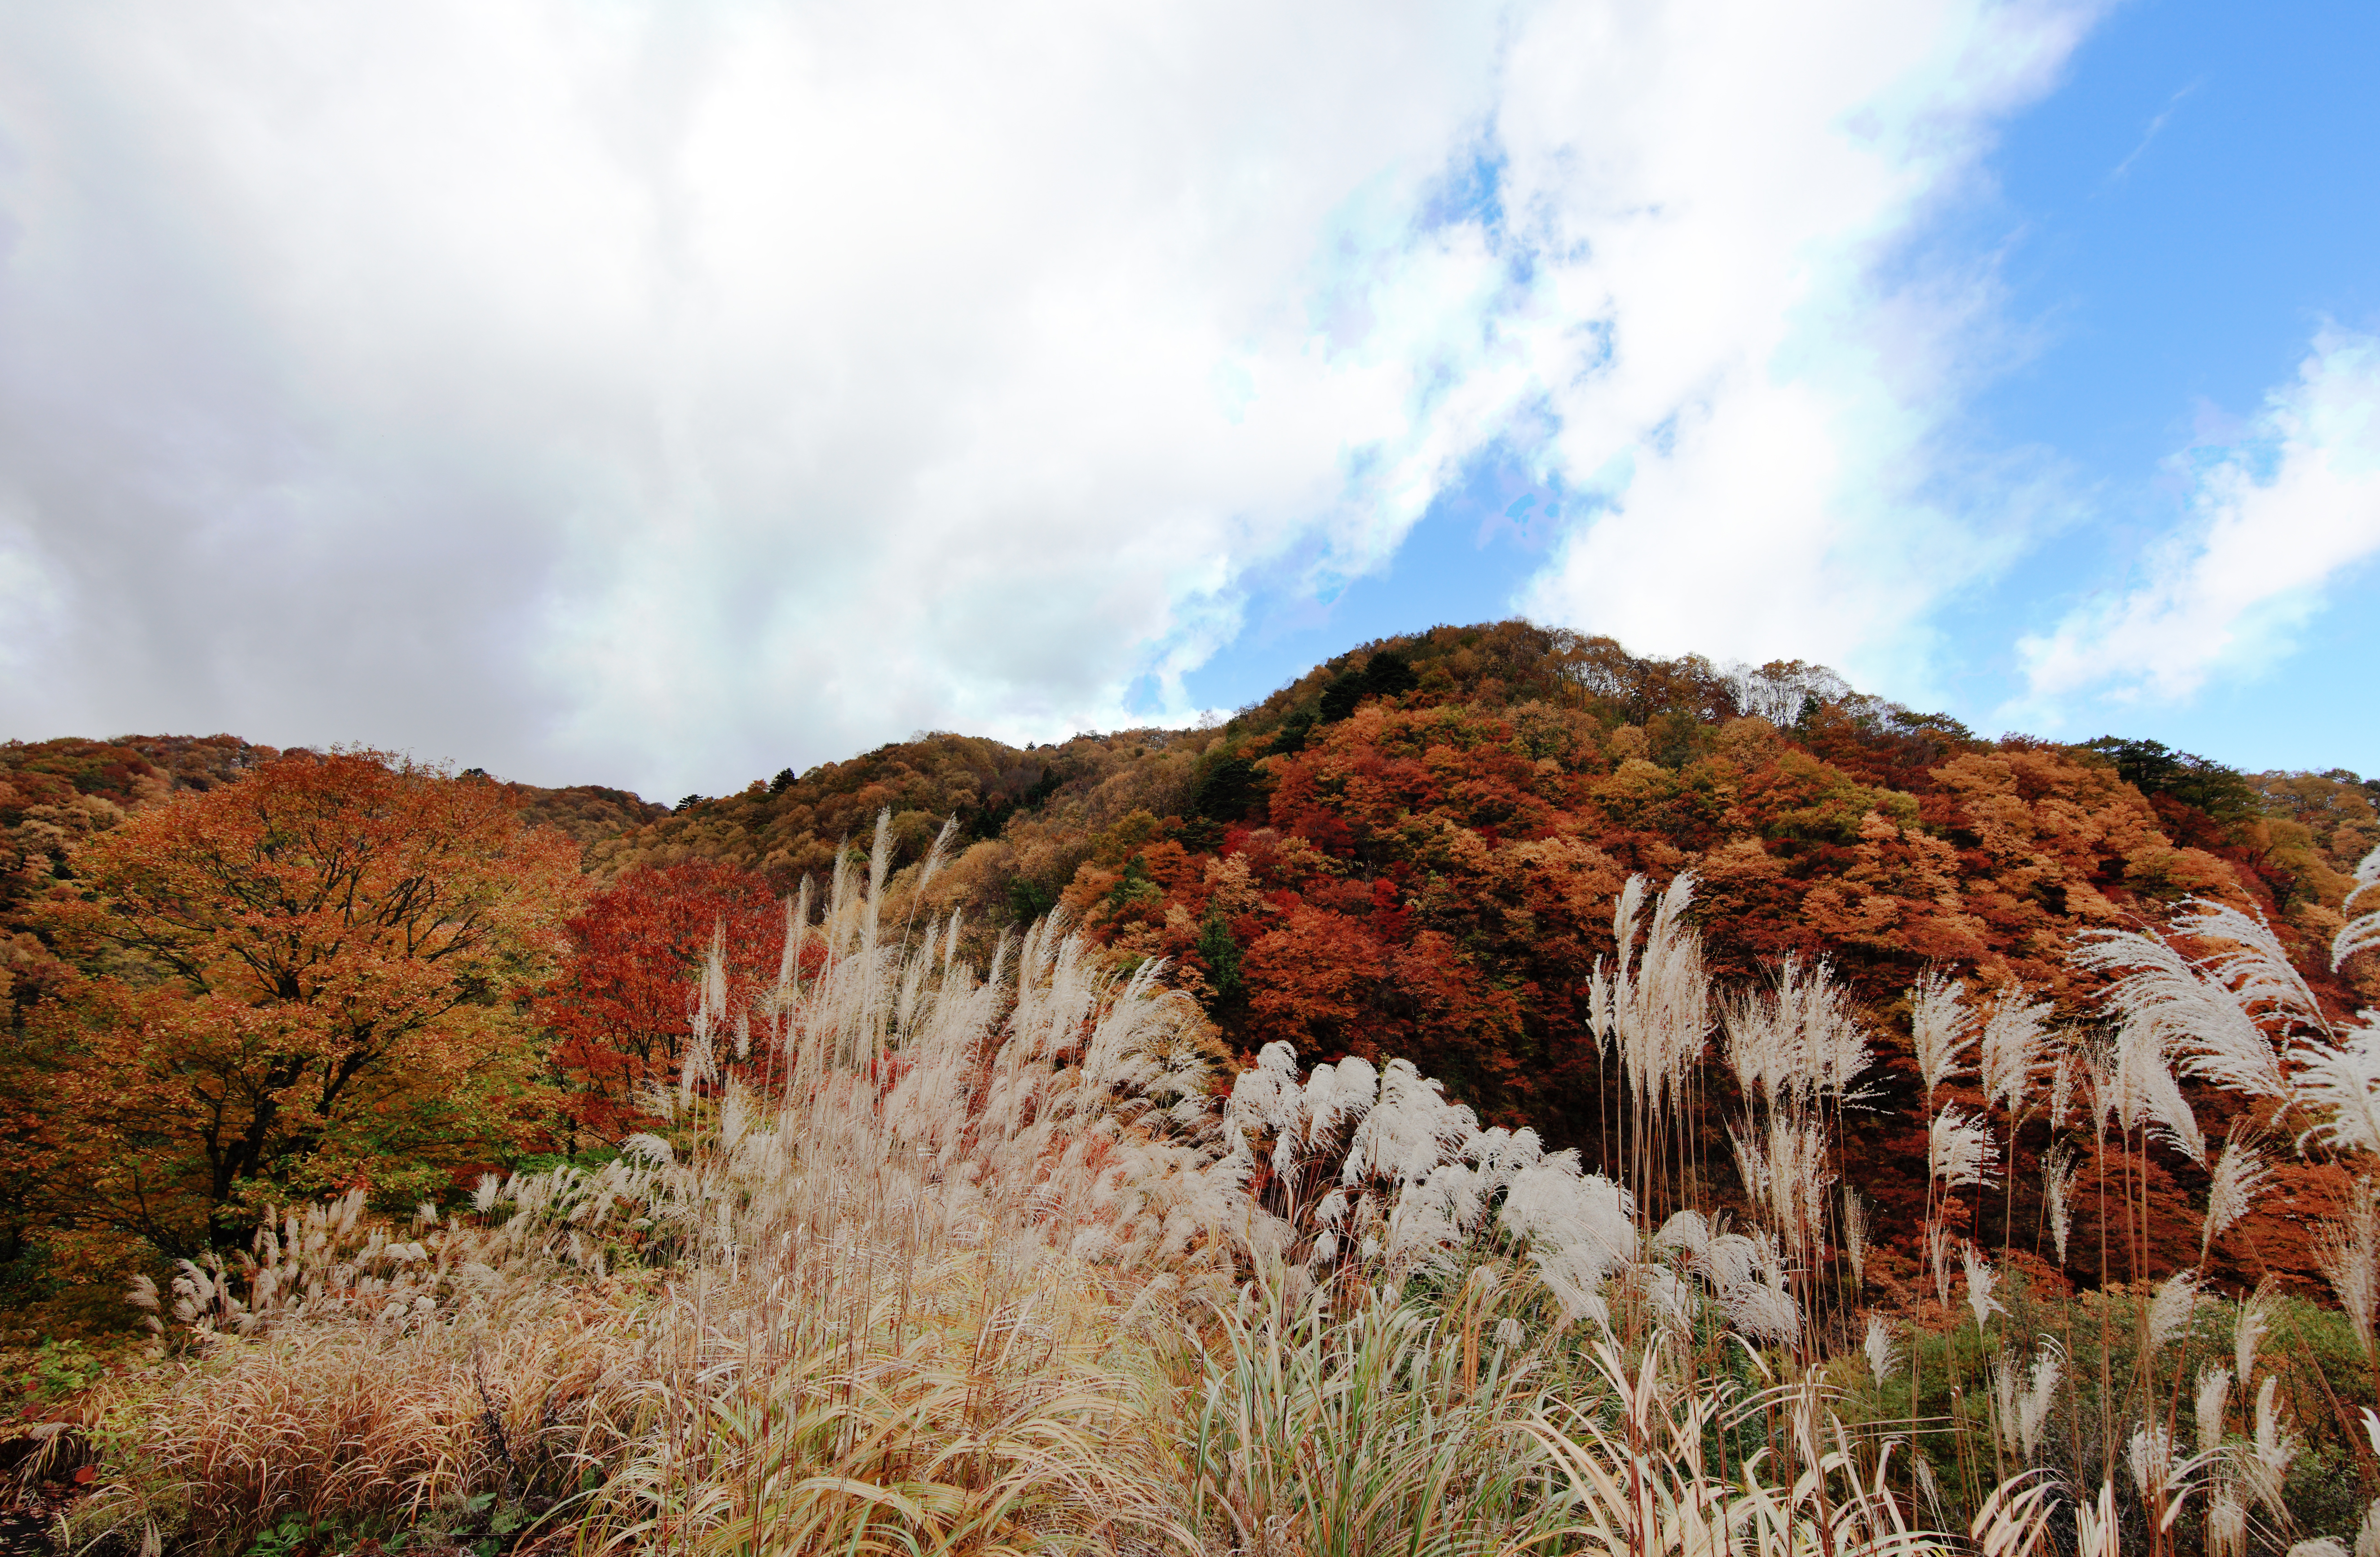
landscape, tree, nature, rock, wilderness, mountain, cloud, hill, mountain range, cliff, high, autumn, park, canyon, terrain, national park, season, ridge, cool image, geology, badlands, plateau, 5d, hires, markii, ecosystem, hi, res, resolution, landform, geographical feature, mountainous landforms